Columbus College of Art and Design

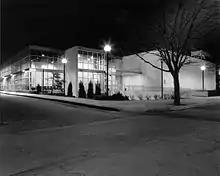
Joseph V. Canzani Center, 1992

In 1959, Canzani changed the name from the Columbus Art School to the Columbus College of Art & Design. By the 1960s, the school had grown to 850 full-time students. The college bought the houses surrounding the school, starting with six houses on Hutton Place. In 1962, students picketed in front of the Columbus Museum of Art for the college to become a degree granting institution. At the time, the school only gave out a professional certificate of completion. The students ended their 24-hour picketing when the board announced that they would seek accreditation. In 1969, CCAD received authorization by the Ohio Board of Regents to grant the Bachelor of Fine Arts degree. In 1975, Kinney Hall (then called V-Hall) was completed. It was the second building to be built specifically for the school, at a cost of $2.5 million. This was followed by the renovation and conversion of a former Cadillac plant into Battelle Hall in 1978.